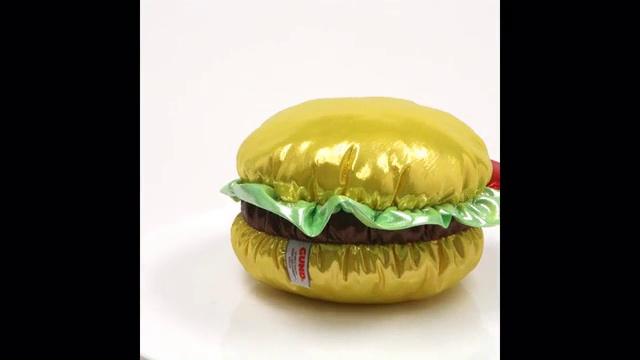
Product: GUND Sparkle Snacks Jumbo Burger Plush, 6"
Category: Toys & Games | Stuffed Animals & Plush Toys
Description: Sparkle snacks jumbo cheeseburger.
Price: $18.97
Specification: ProductDimensions:6x9.5x9.5inches|ItemWeight:4.8ounces|ShippingWeight:4.8ounces(Viewshippingratesandpolicies)|DomesticShipping:ItemcanbeshippedwithinU.S.|InternationalShipping:ThisitemcanbeshippedtoselectcountriesoutsideoftheU.S.LearnMore|ASIN:B01GSYAMWC|Itemmodelnumber:4056325|Manufacturerrecommendedage:12months-5years